Battle of Monte Settepani

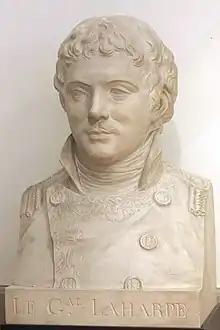
Amédée Laharpe

Kellermann's new chief of staff was GB Louis-Alexandre Berthier who had been dismissed in July 1793 and only recalled to duty on 14 March 1795. Kellermann's aide-de-camps were his son François Étienne de Kellermann and Antoine Charles Louis de Lasalle. The Army of Italy's strategic situation was very awkward. It occupied narrow strip of coastline with its back to a sea usually controlled by the British Royal Navy. The army defended a chain of mountainous terrain with its base located on its left flank. Kellermann's two armies facing the Kingdom of Sardinia-Piedmont counted 45,000 effectives, of which 15,000 belonged to the Army of the Alps. Previously, the Sardinians had been weakly supported by their Austrian allies. However, by 1795 the Austrians fielded a full army in the Italian theater. De Vins exercised authority over both the Austrian and Sardinian armies.